Ella Elgar

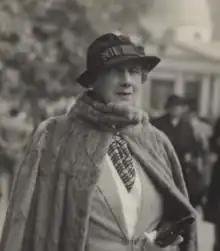
Mrs Ella Elgar by Laurer & Blechschwidt photography studio from the collection of the Museum of New Zealand Te Papa Tongarewa.

Ella Grace Elgar ( Pharazyn; 1869–1945) was a New Zealand socialite and art collector.